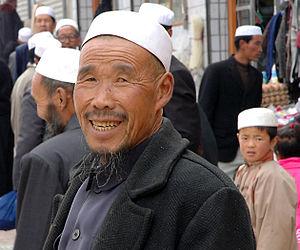
Les Dongxiang sont un groupe ethnique étroitement lié aux Mongols. Ils constituent l'un des 56 groupes ethniques officiellement identifiés par la République populaire de Chine.
Le xian autonome Dongxiang est un district administratif de la province du Gansu en Chine. Il est placé sous la juridiction de la ville-préfecture de la préfecture autonome hui de Linxia.